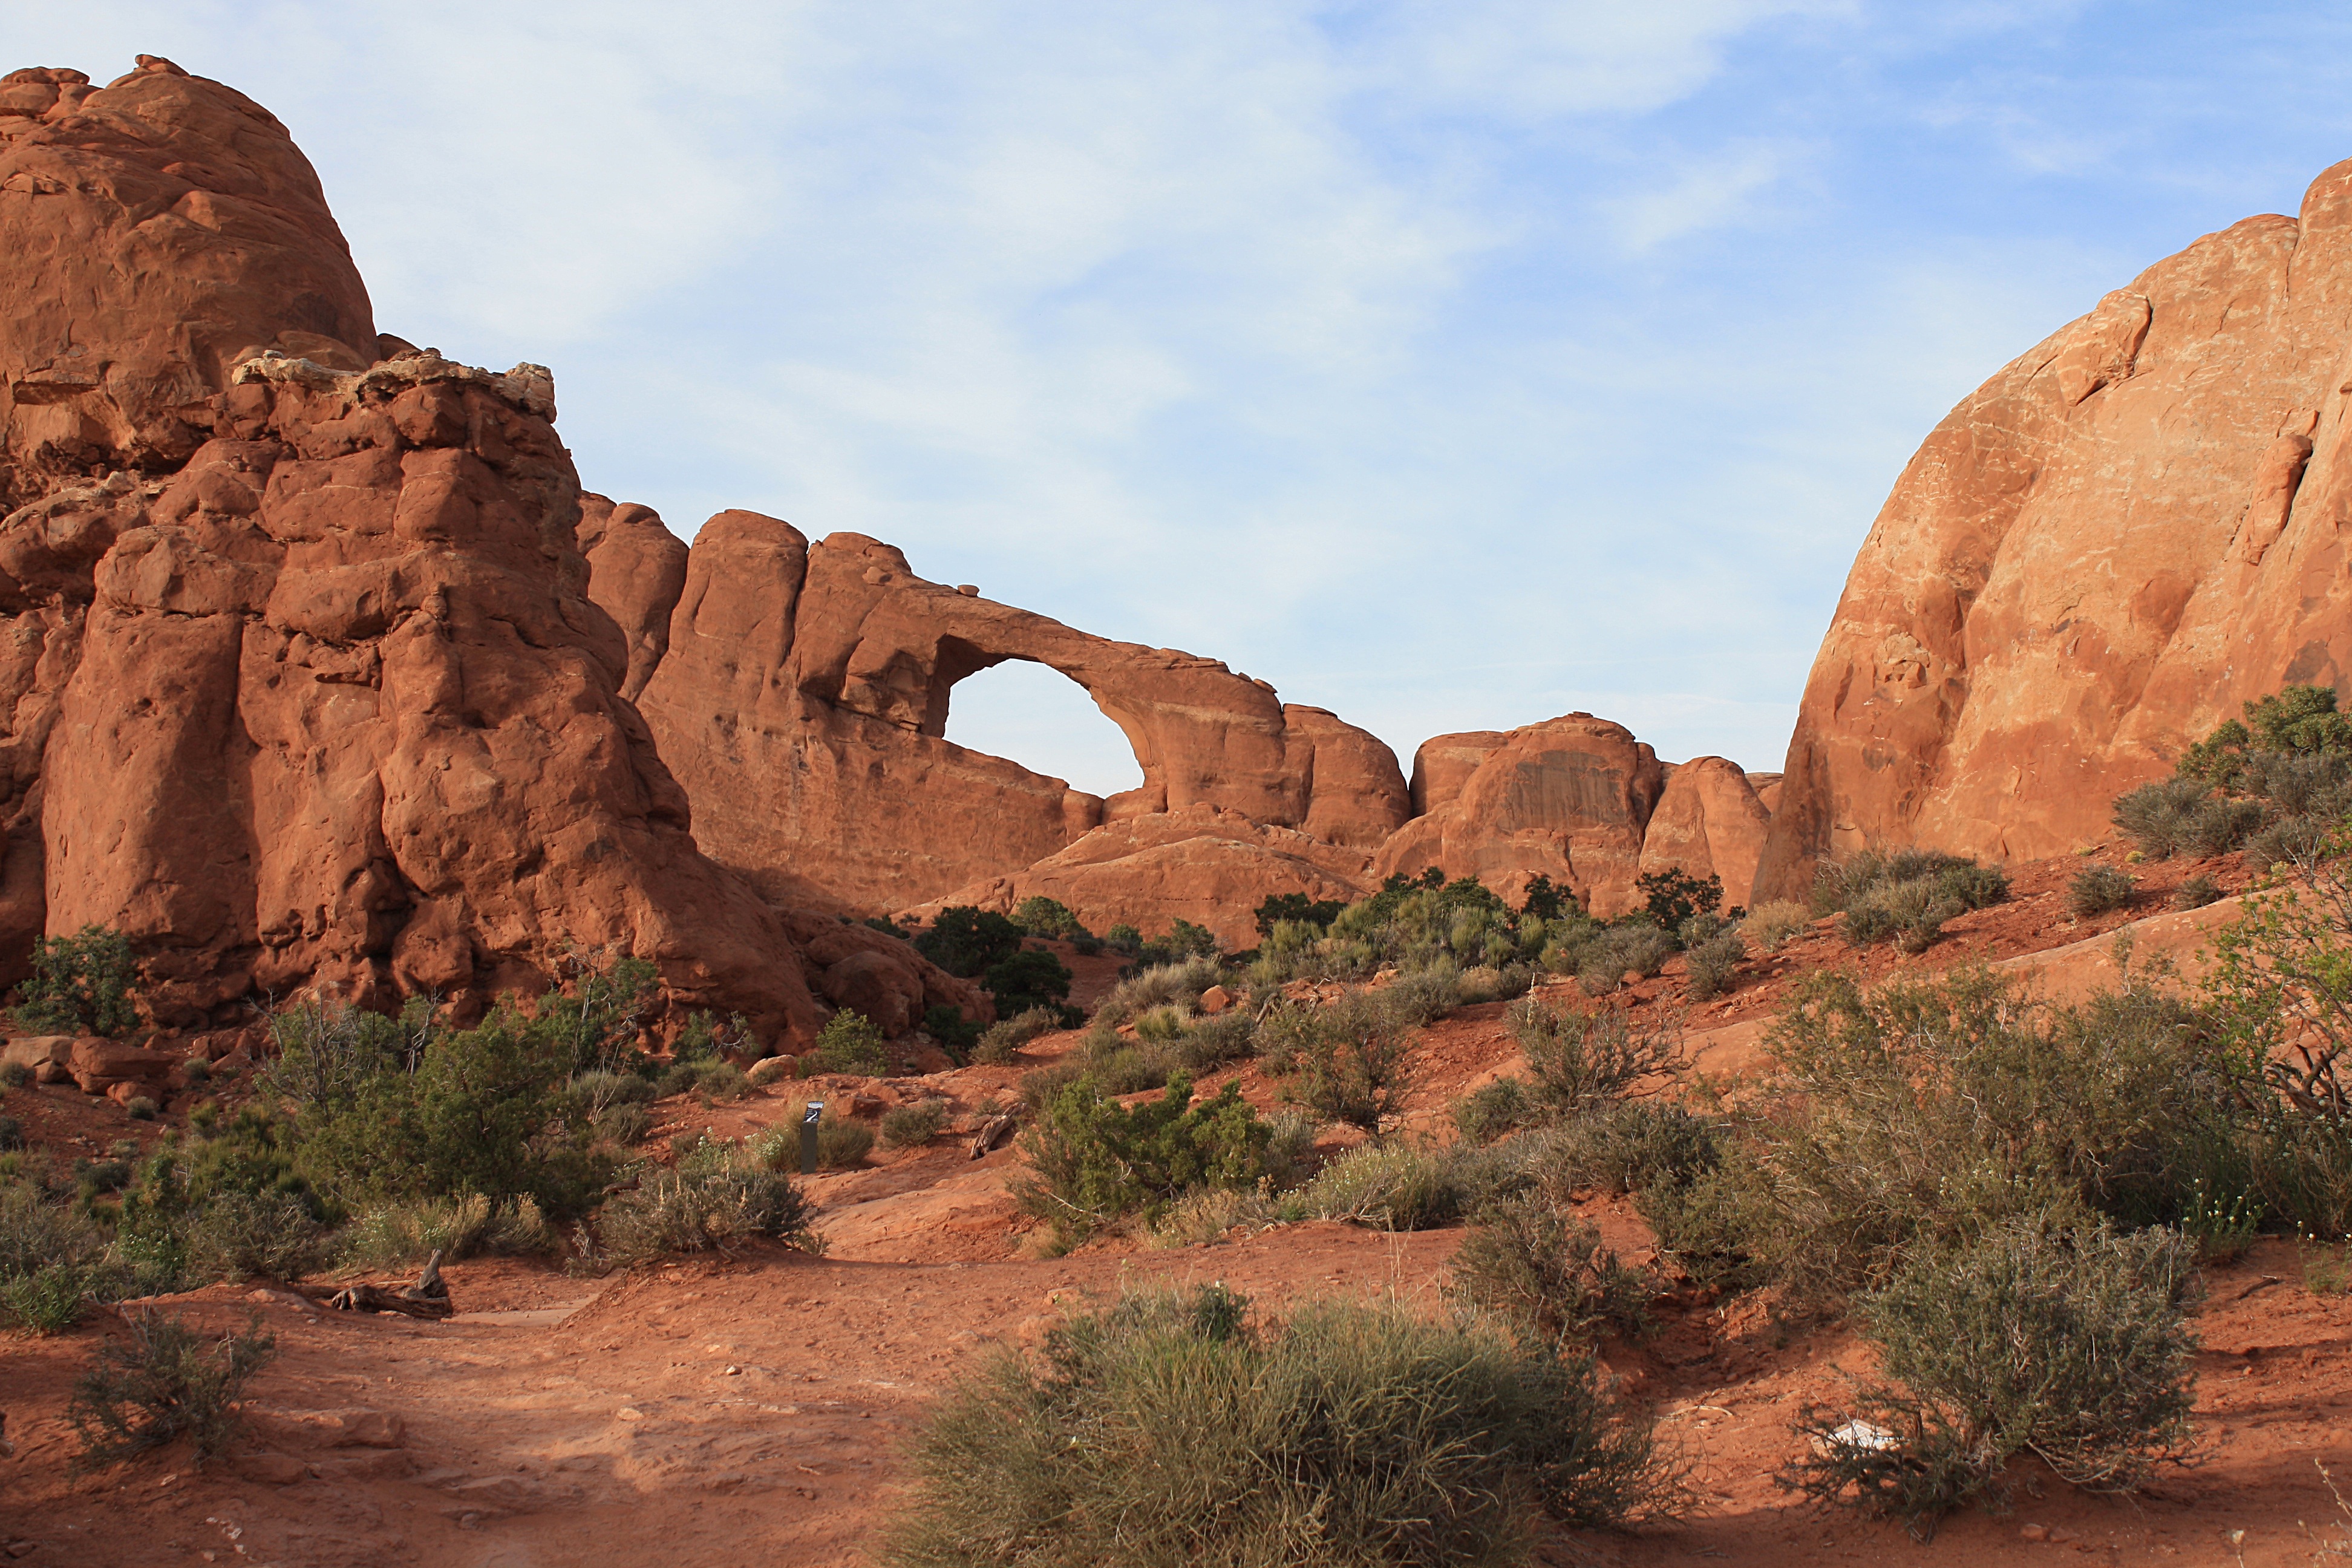
landscape, rock, wilderness, desert, valley, stone, travel, formation, arch, park, america, soil, canyon, terrain, national park, rocks, national, geology, arches, utah, badlands, plateau, geological, arches national park, southwest, moab, wadi, butte, landform, natural environment, geographical feature, aeolian landform